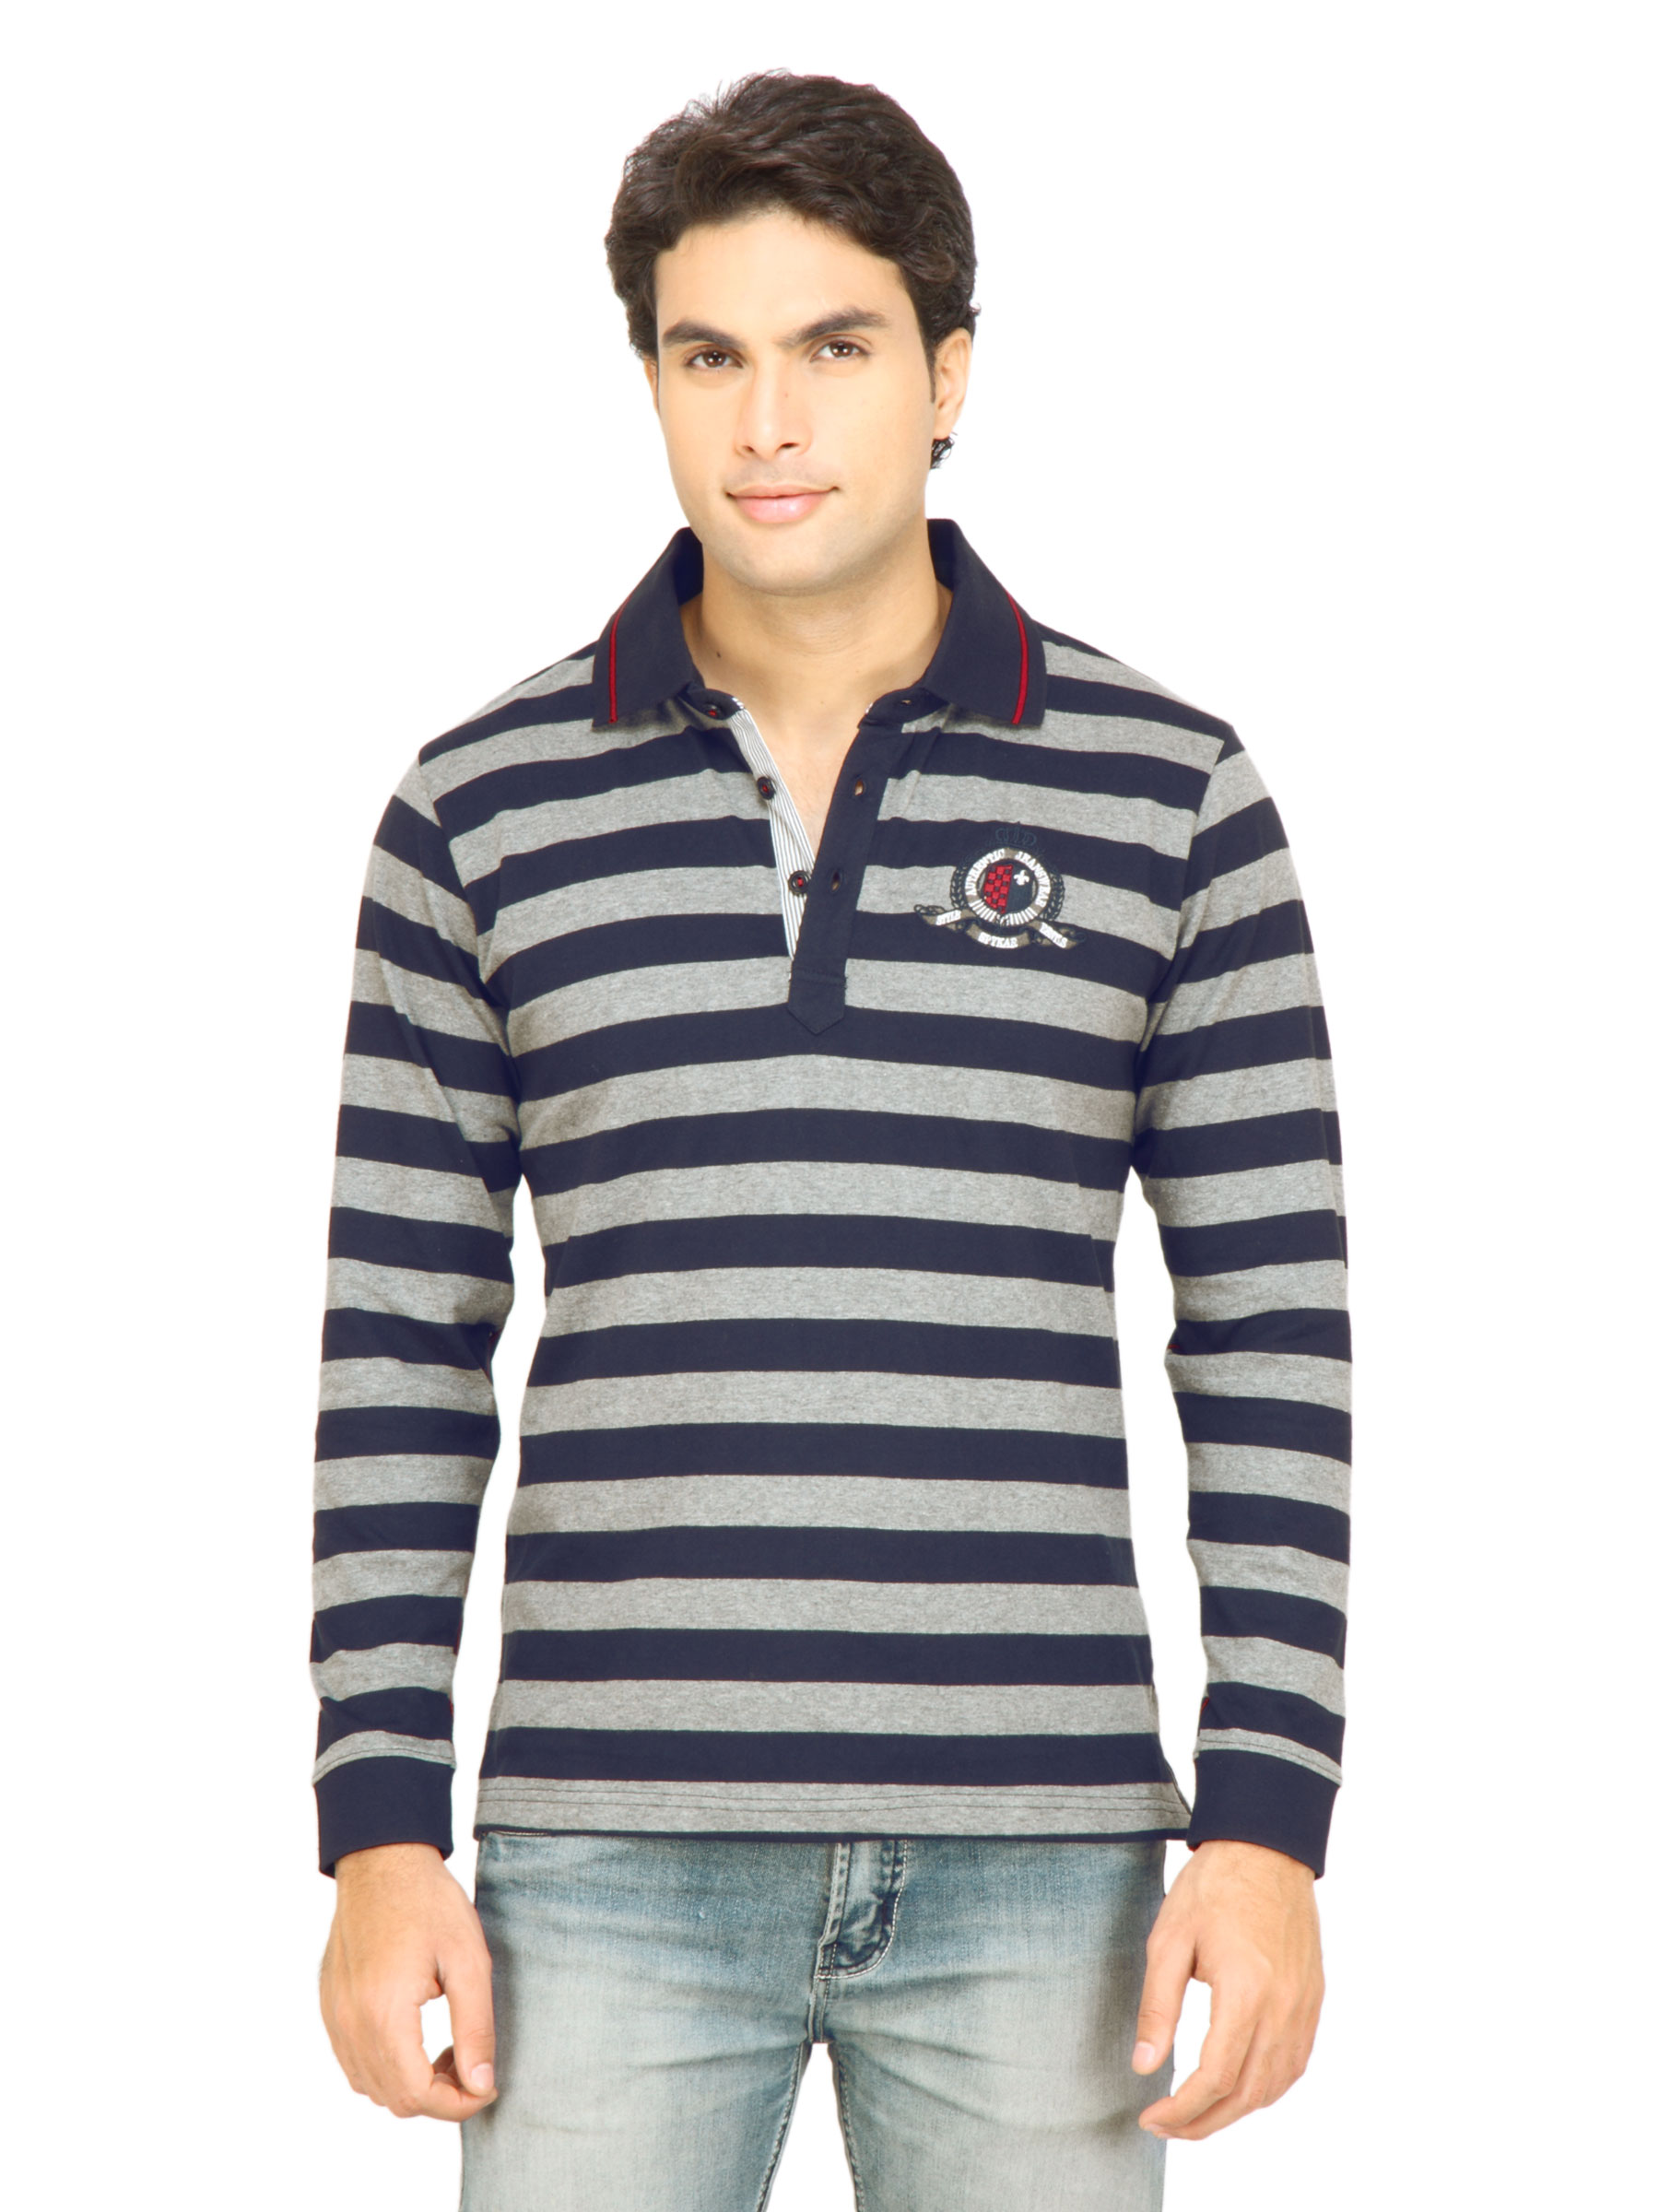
Spykar Blue Stripes Tshirt
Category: Apparel / Topwear / Tshirts
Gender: Men
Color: Blue
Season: Fall 2011
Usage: Casual